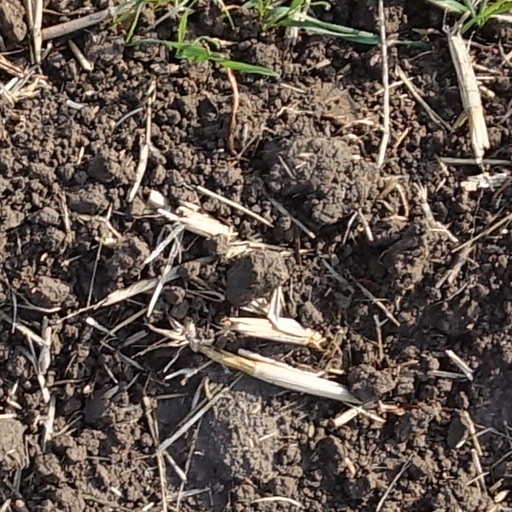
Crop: wheat